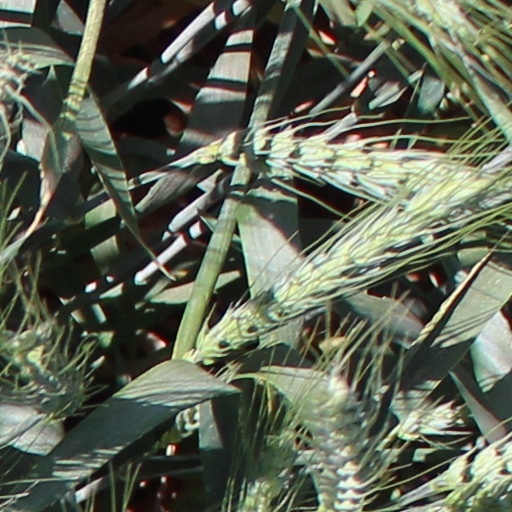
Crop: wheat